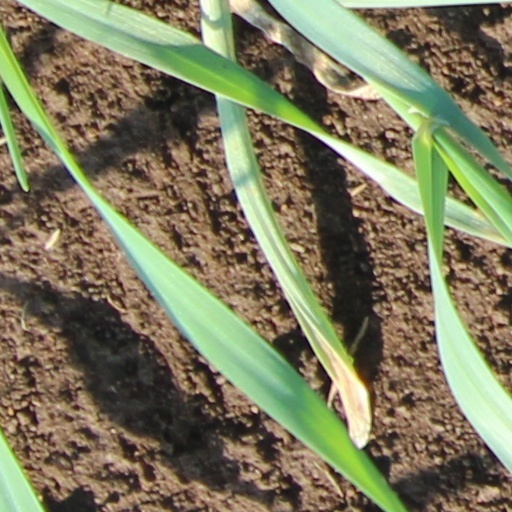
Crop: wheat